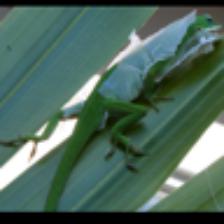
Label: NonHuman